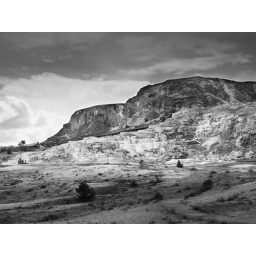
A look over Mammoth Falls, too bad the water was running at this time.